Inex-Adria Aviopromet Flight 450

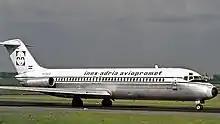
YU-AJO, the DC-9 involved in the accident, photographed in 1973

Inex-Adria Aviopromet Flight 450, JP 450, was an international charter flight from Tivat in the Socialist Federal Republic of Yugoslavia to Prague, Czechoslovakia which crashed in the Prague suburb of Suchdol on October 30, 1975, at 09:20 AM. The McDonnell Douglas DC-9-32 with 115 passengers and 5 crew on board descended, under Instrument Meteorological Conditions (IMC), below defined Minimum Descent Altitude (MDA) during the final approach to Prague Ruzyně Airport RWY 25, entered a gorge above Vltava river, and was unable to outclimb the rising terrain. 75 of the 120 occupants died during the crash itself while 4 others died later in hospital. The accident remains the worst aviation disaster on the territory of the Czech Republic.